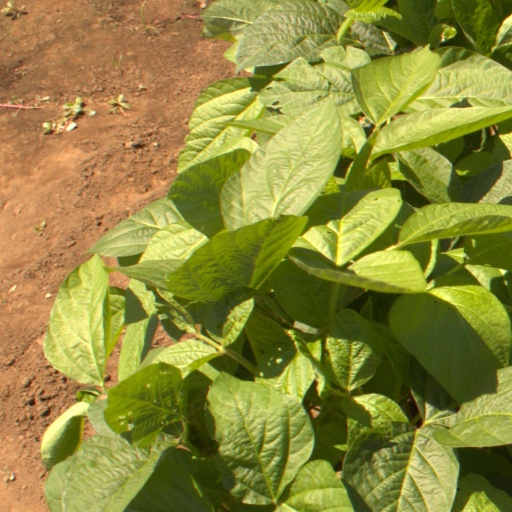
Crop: soybean